Edmund Quincy (1808–1877)

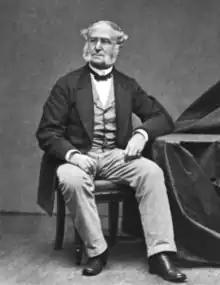

Edmond Quincy V (1808–1877) was an American author and reformer.